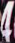
Number: 4